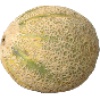
Label: cantaloupe